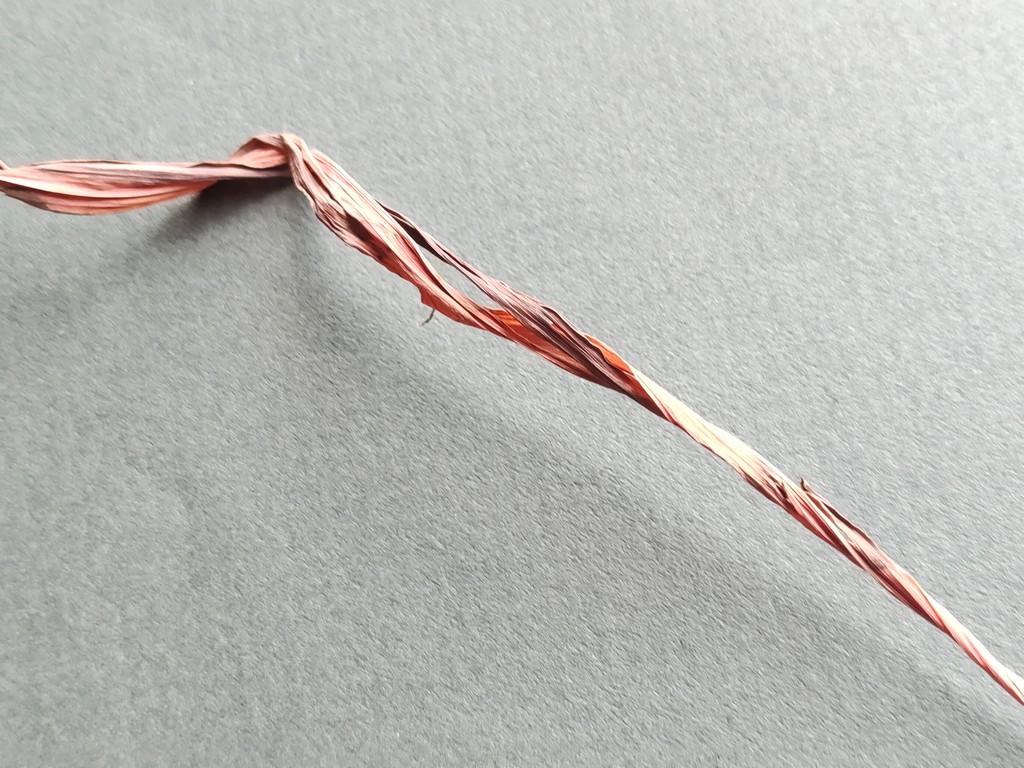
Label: Dried